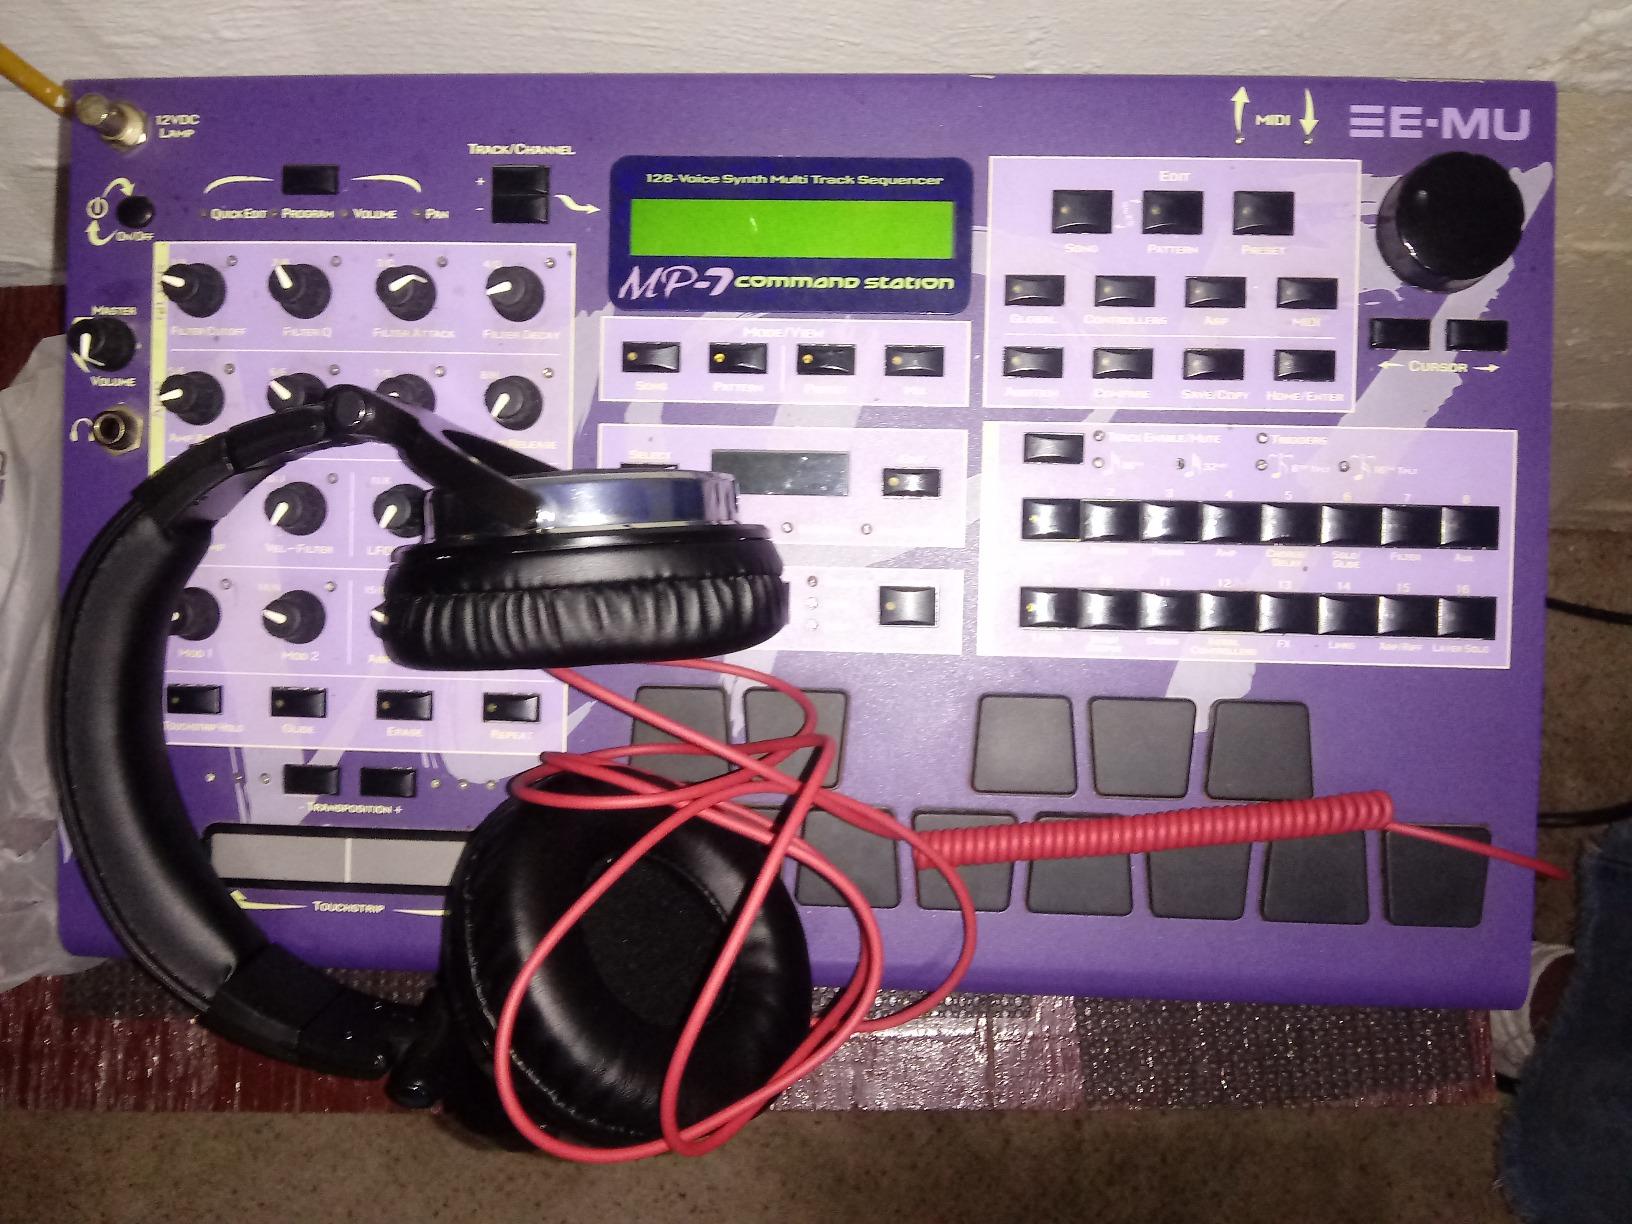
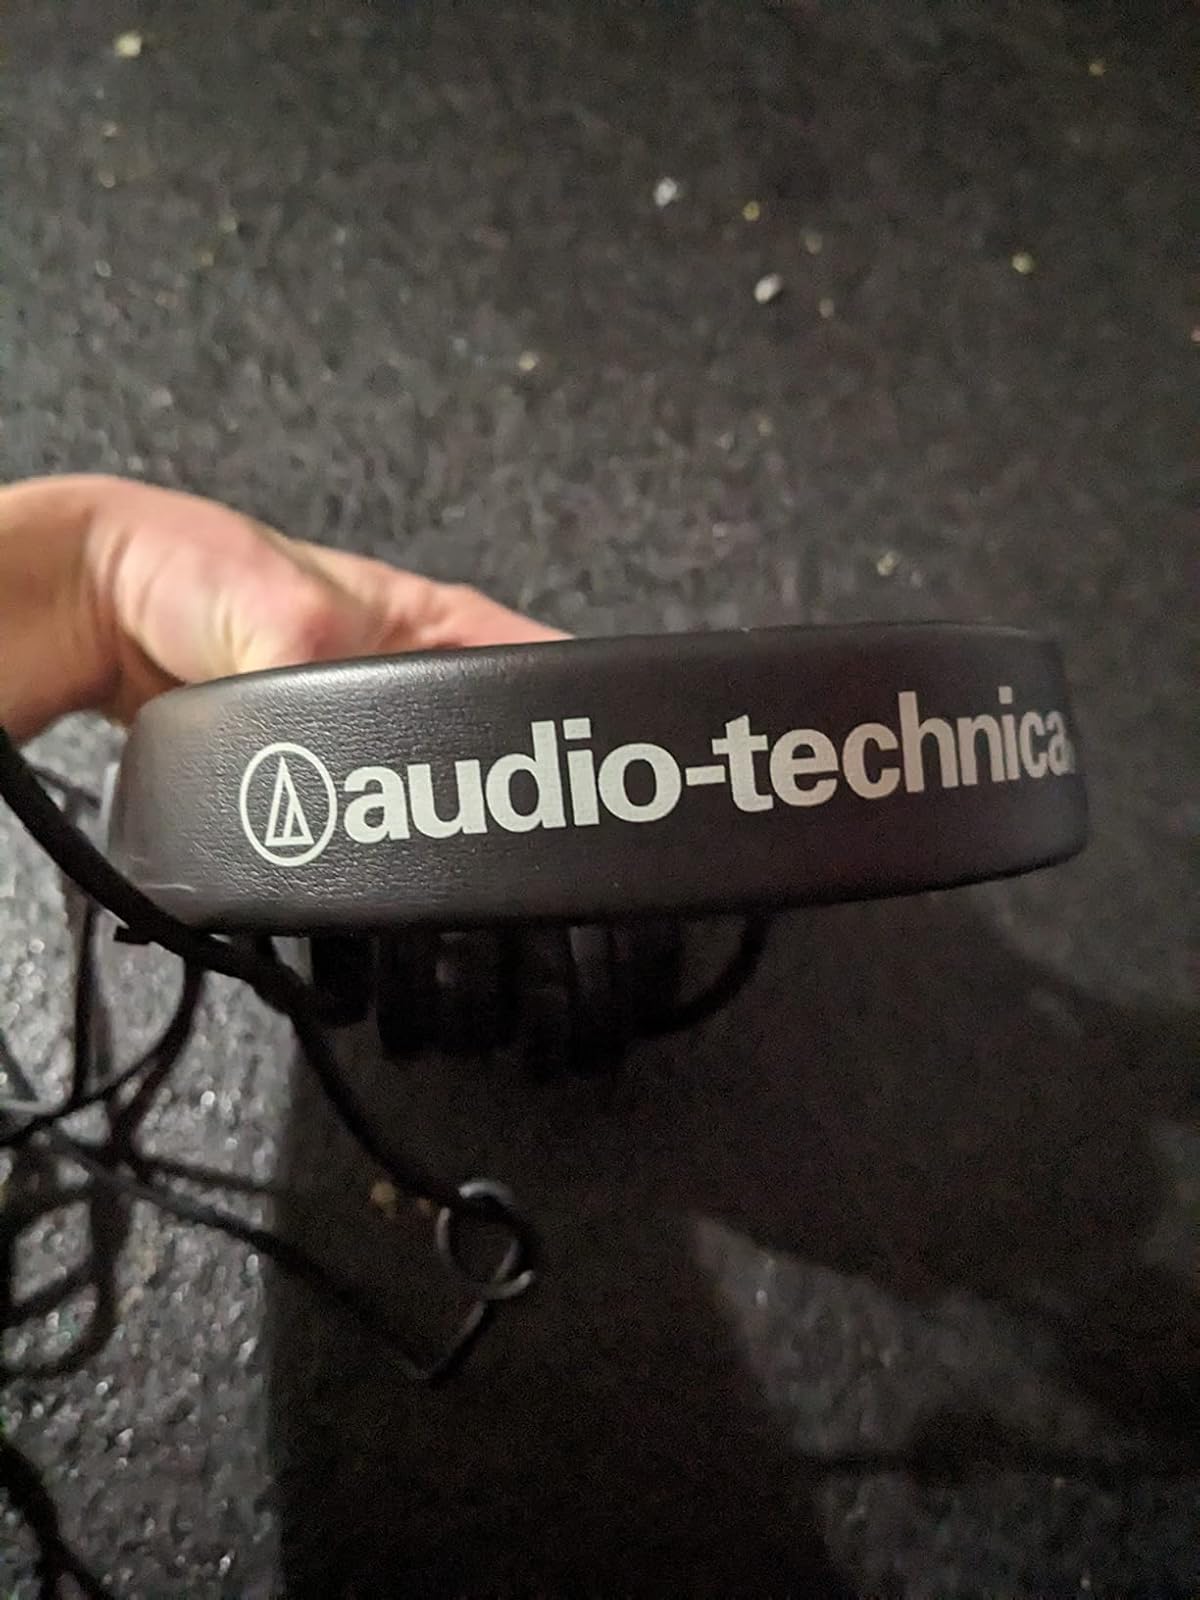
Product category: headphones
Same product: no